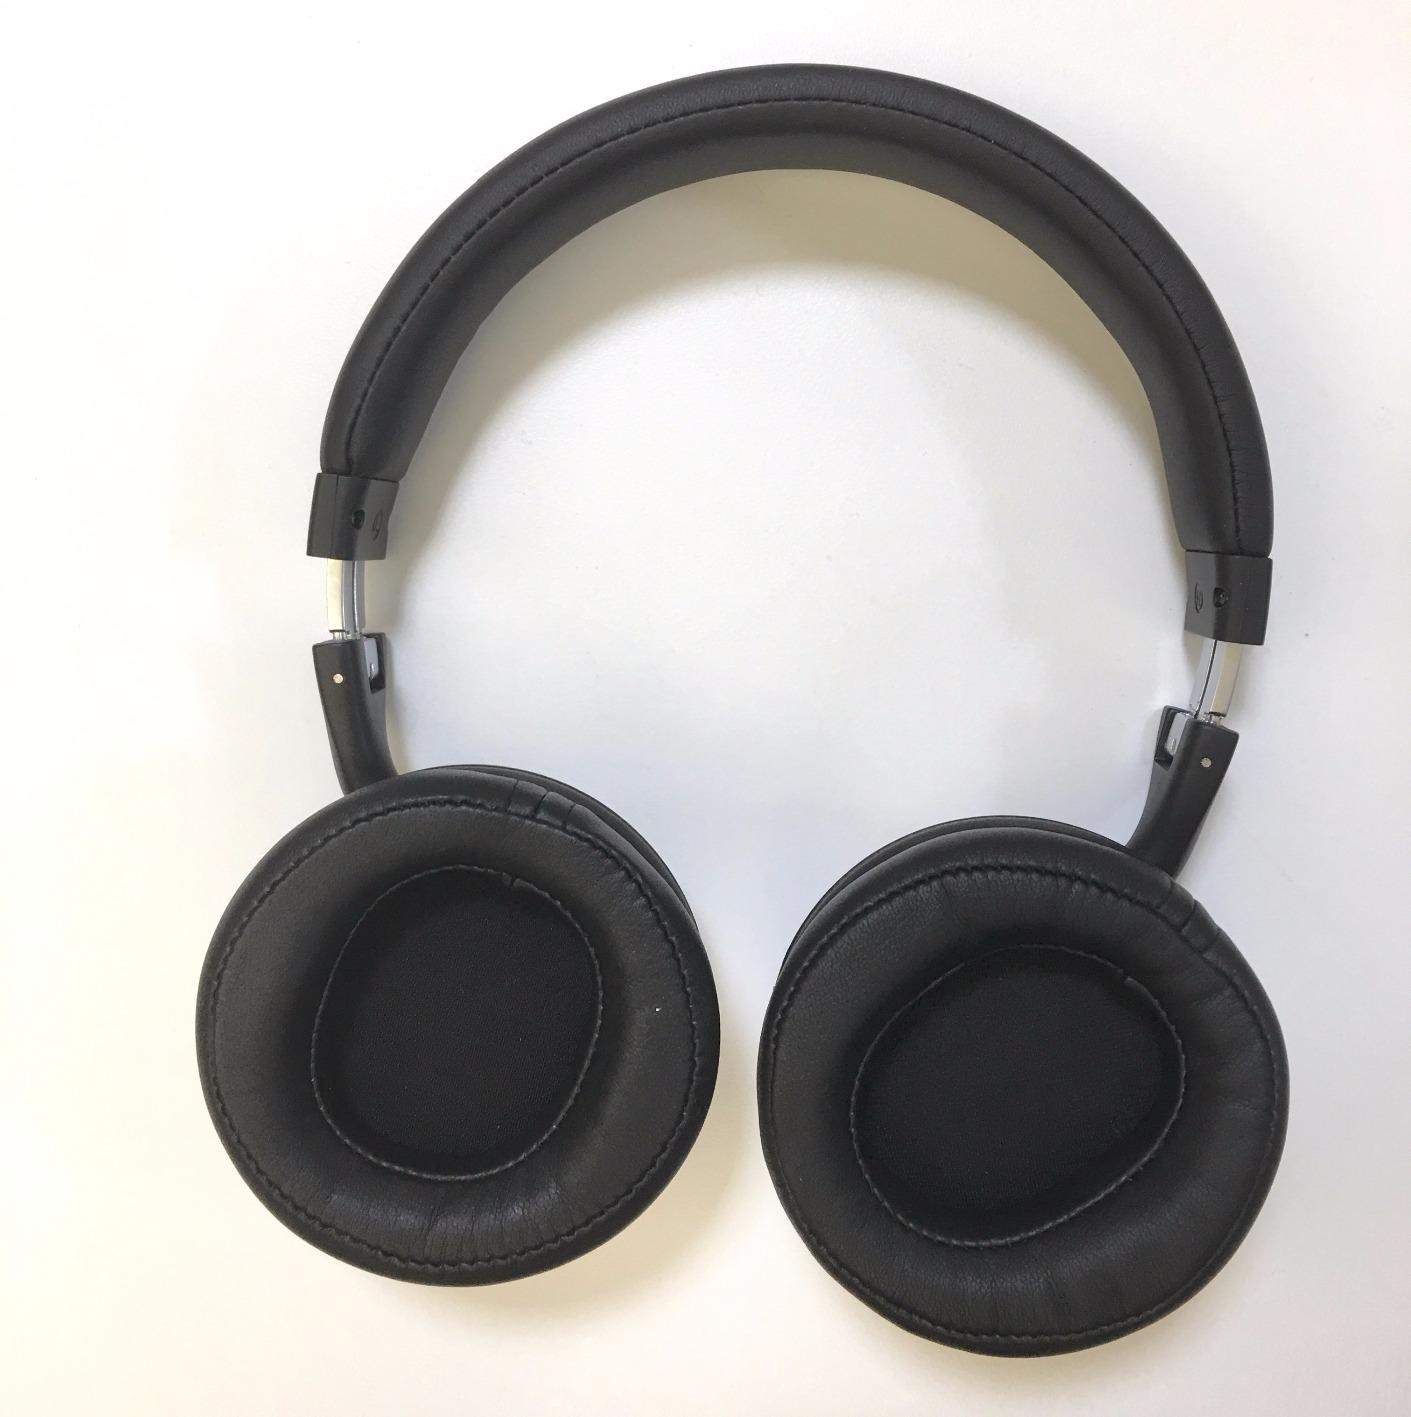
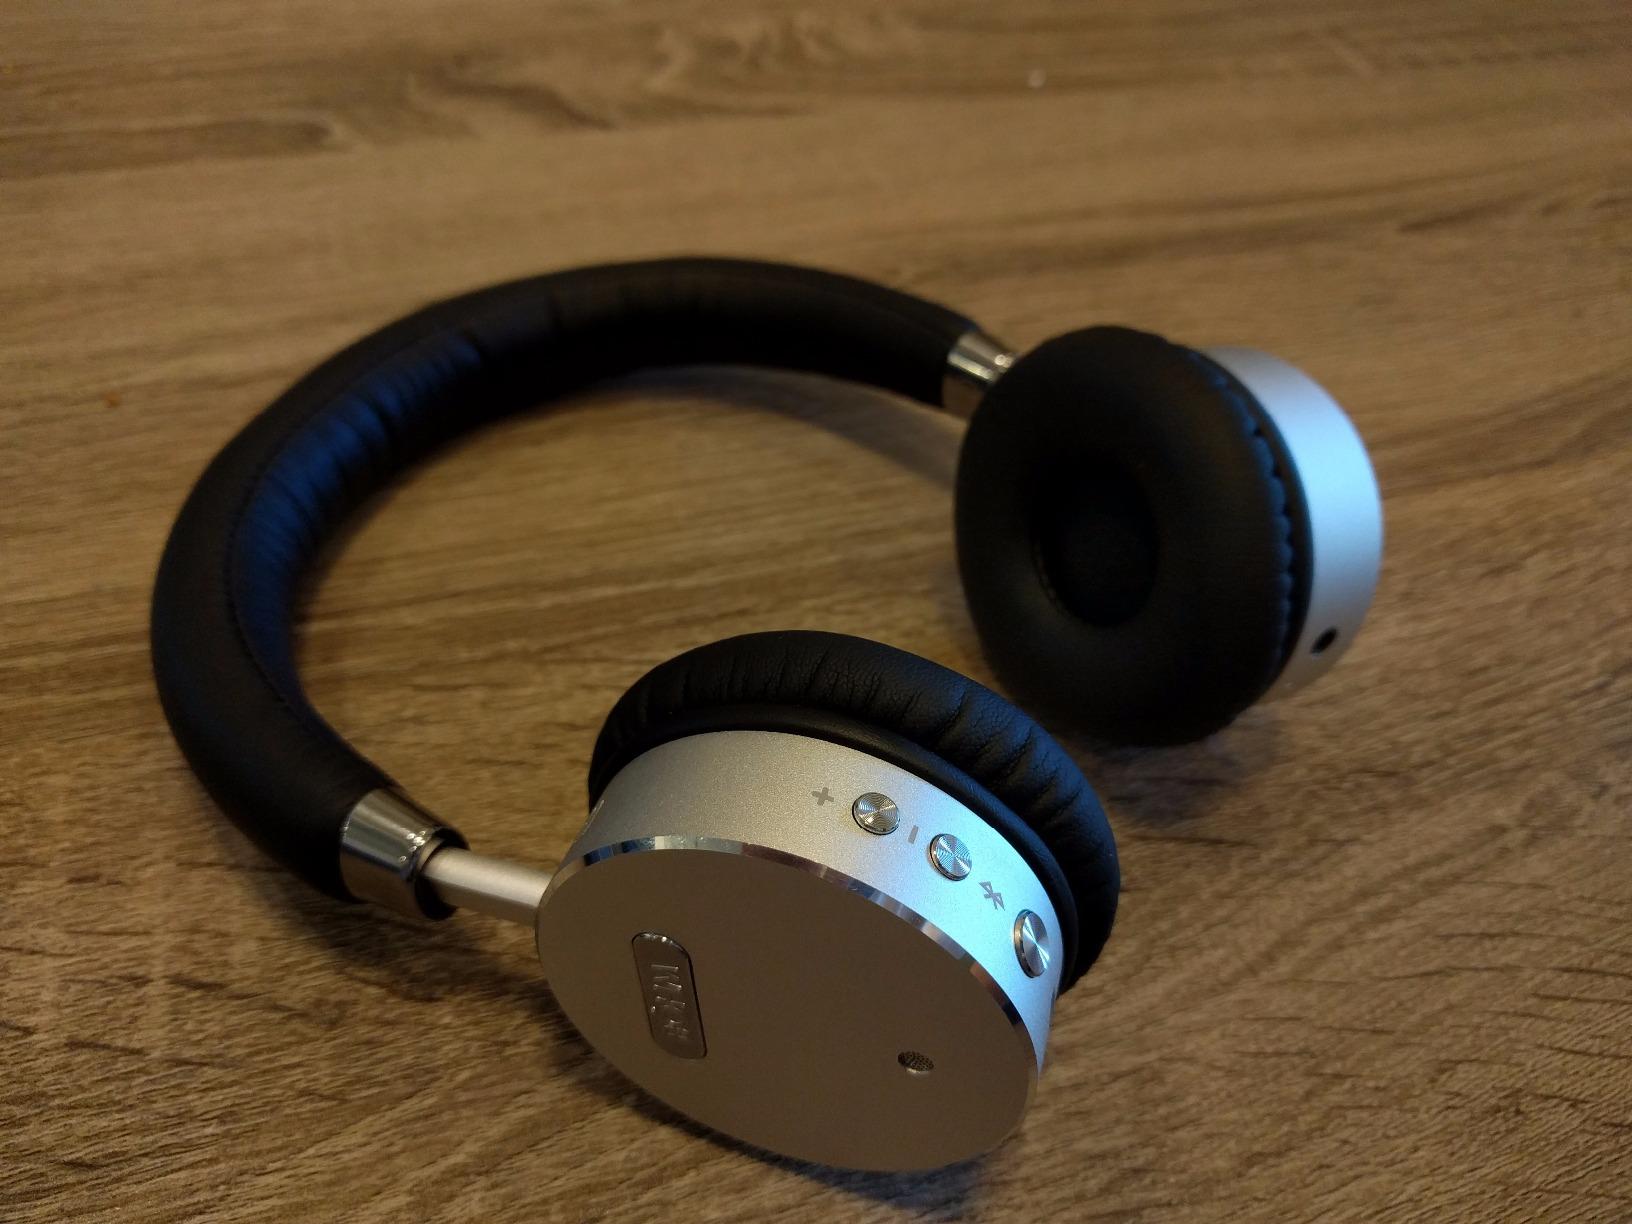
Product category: headphones
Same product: no